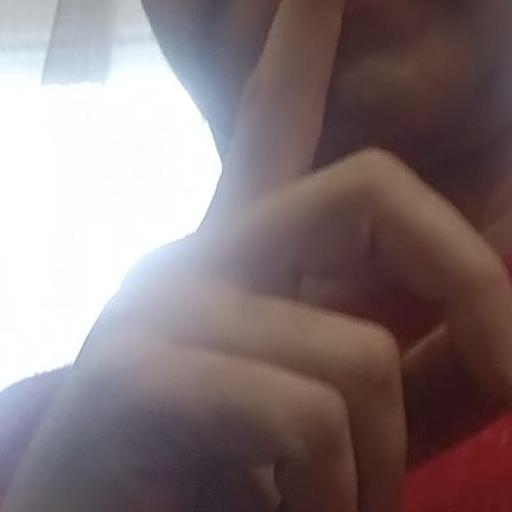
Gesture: mute